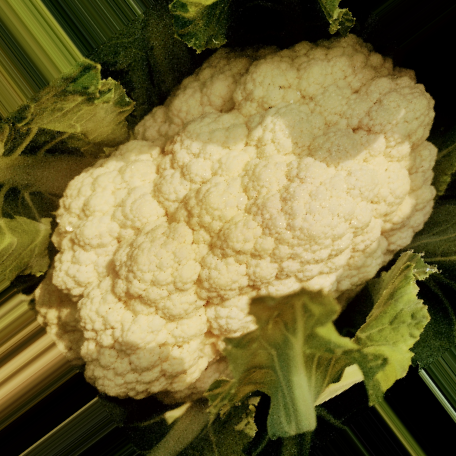
Label: Disease Free